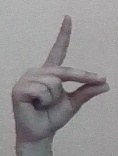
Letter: ta